2017 FireKeepers Casino 400

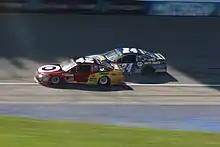
Kyle Larson and Chase Elliott battle for the lead in the later stages of the race

The race settled into another green flag run after the restart on lap 128, which was disrupted by Ryan Sieg spinning out, in front of race leader Truex, in Turn 4 with 50 laps to go, bringing out the fifth caution. Busch exited pit road with the race lead. Ricky Stenhouse Jr. restarted from the tail-end of the field for speeding on pit road.